Cinema 1: The Movement Image

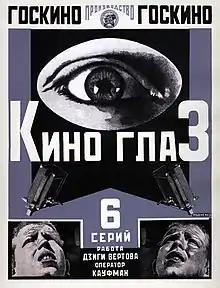
Poster for Vertov's "Cinema Eye" (1924)

"[I]f the cinematographic perception-image consequently passes from the subjective to the objective, and vice versa, should we not ascribe to it a specific, diffuse, supple status […]?"